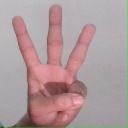
अक्षर: व